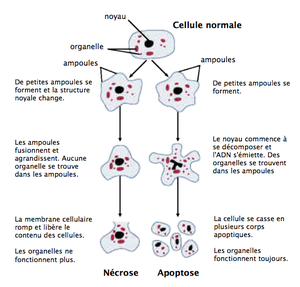
Étapes que suit une cellule lors de la nécrose et l'apoptose.
La nécrose est une forme de dégât cellulaire qui mène à la mort prématurée et non programmée des cellules dans le tissu vivant.
L'apoptose est le processus par lequel des cellules déclenchent leur auto-destruction en réponse à un signal. C'est l'une des voies possibles de la mort cellulaire, qui est physiologique, génétiquement programmée, nécessaire à la survie des organismes multicellulaires. Elle est en équilibre constant avec la prolifération cellulaire. Contrairement à la nécrose, elle ne provoque pas d'inflammation : les membranes plasmiques ne sont pas détruites, du moins dans un premier temps, et la cellule émet des signaux qui permettront sa phagocytose par des globules blancs, notamment des macrophages.
Dictyostelium discoideum est une espèce de mycétozoaires. Cette amibe vivant sur les tapis de feuilles mortes dans les forêts, se nourrissant de bactéries et de levures, est utilisée comme organisme modèle de laboratoire. Elle est également appelée « amibe sociale ».